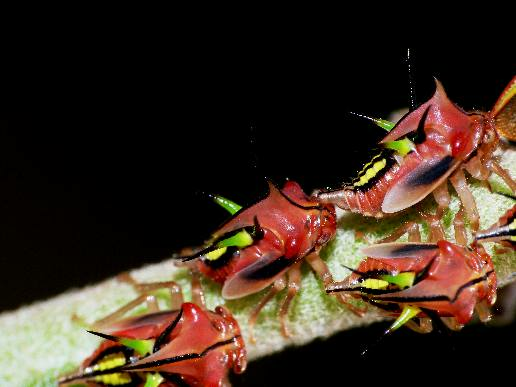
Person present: No